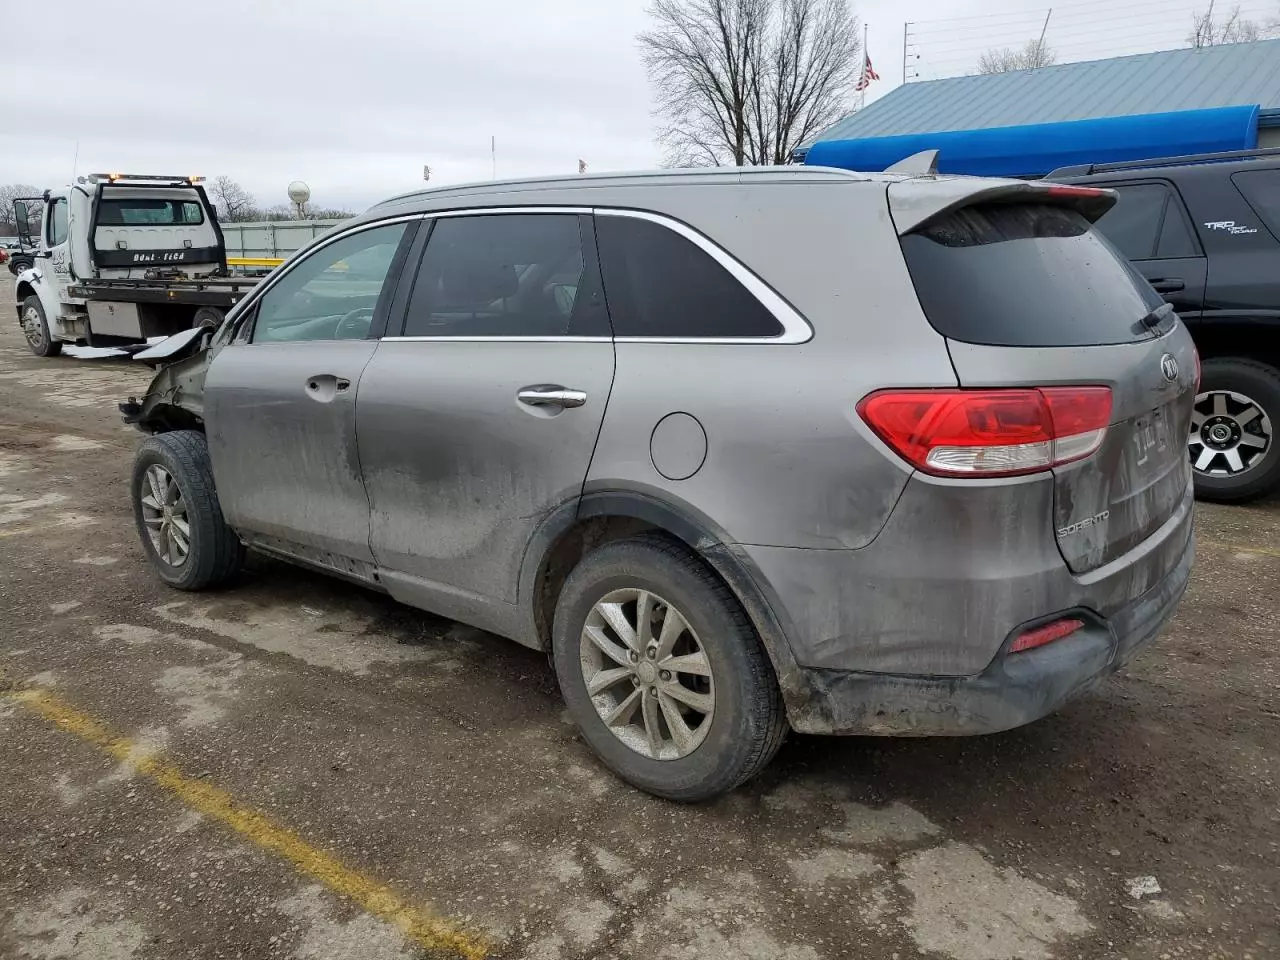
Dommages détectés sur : aile avant gauche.
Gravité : majeur